Continuum Fingerboard

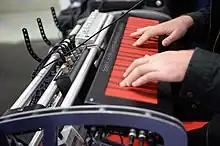
A Continuum in action

A major proponent of the Continuum in contemporary music is Jordan Rudess, keyboardist of the progressive metal band Dream Theater. Each Dream Theater studio album from "Octavarium" (2005) to "A Dramatic Turn of Events" (2011) features the Continuum in at least one song. It was a fixture of Rudess' live setup from 2005 to 2014, as seen on the concert DVD releases "Score", "Chaos in Motion 2007–2008", "Live at Luna Park", and "Breaking the Fourth Wall". It was also used on Rudess' 2007 solo album "The Road Home". Since 2019, Rudess' live setup includes the ContinuuMini, a smaller version of the Continuum.